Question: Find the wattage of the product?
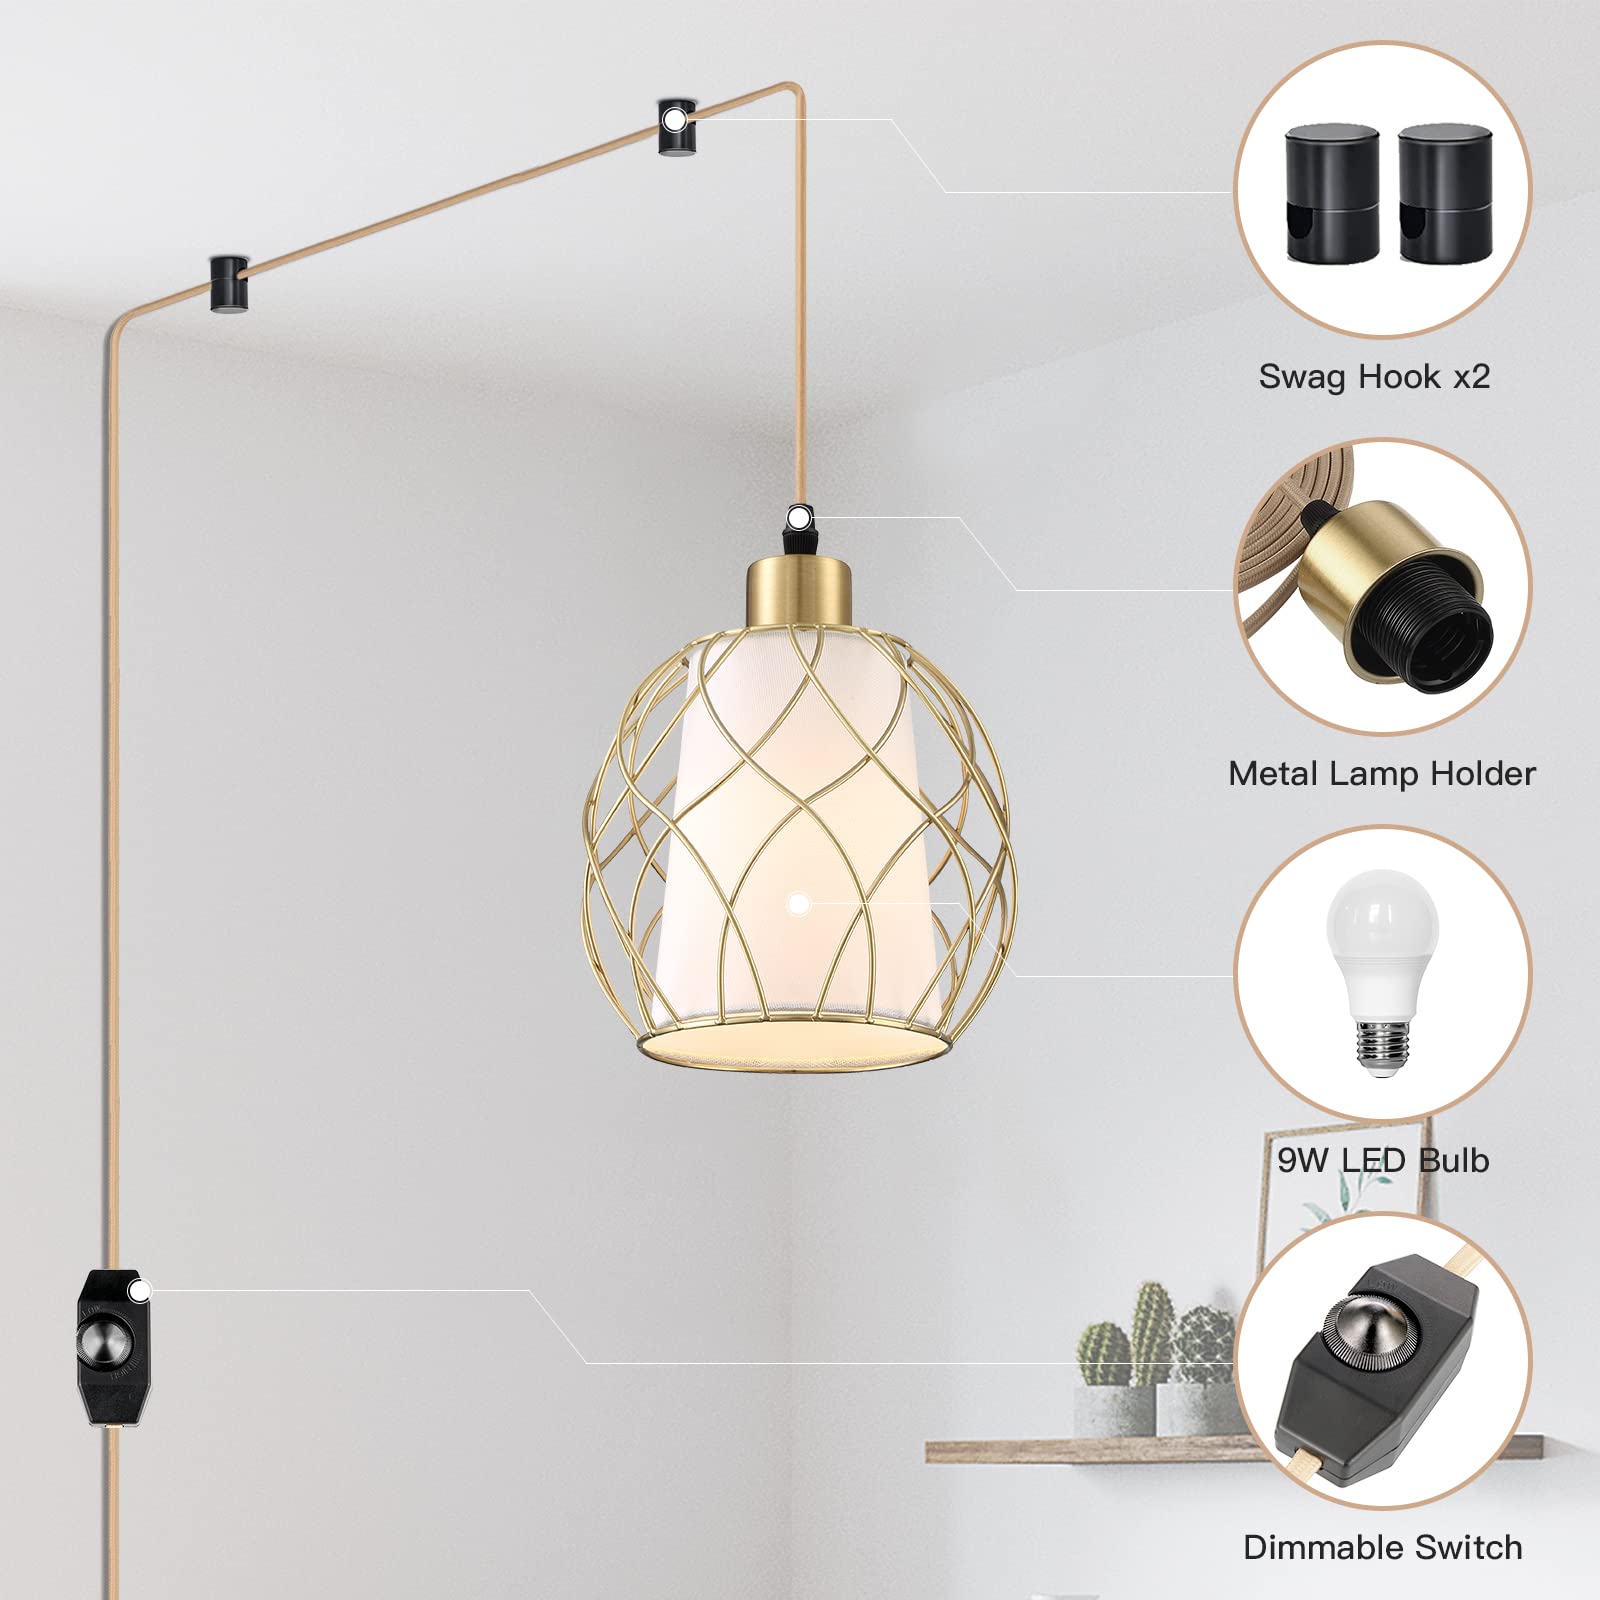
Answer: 9.0 watt